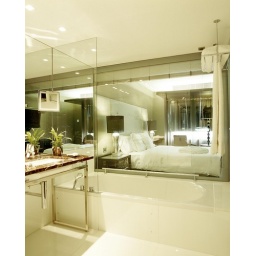
Bathroom with white marble floor, glass window, sinks in black marble Saint Laurent and XL bathtub with shower